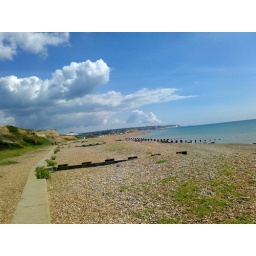
glynde gap between bexhill and hastings in the summer - clouds vs sea... water vs water...made me chuckle,